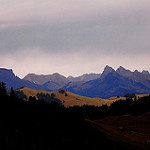
Scene: Outdoor